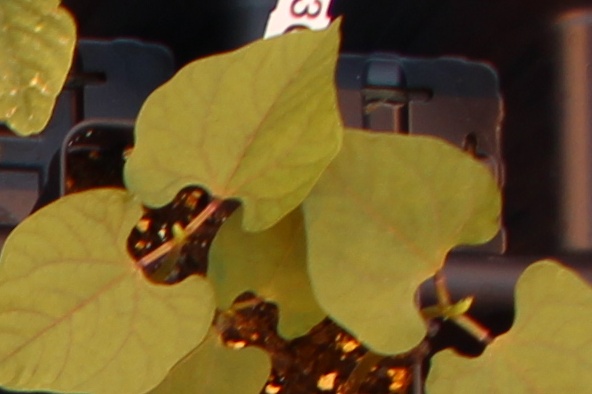
Label: Blackbean